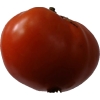
Label: tomato